Garad Abdiqani Garad Jama

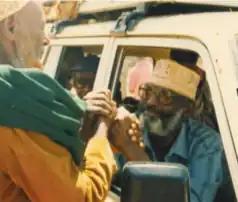
Sultan Mohamed Sultan Farah and Garaad Abdiqani in Baligubadle during the Somaliland peace process

Garad Abdiqani was a signatory of the 1990 Somali Manifesto that sought to disestablish the military Somalia government, a manifesto group led by Ibrahim Abyan, who was likewise Dhulbahante. The SULF, or Somali United Liberation Front, was the primary form of expression of Dhulbahante anti-government activism against Somalia's military regime during the late 1980s and early 1990s.